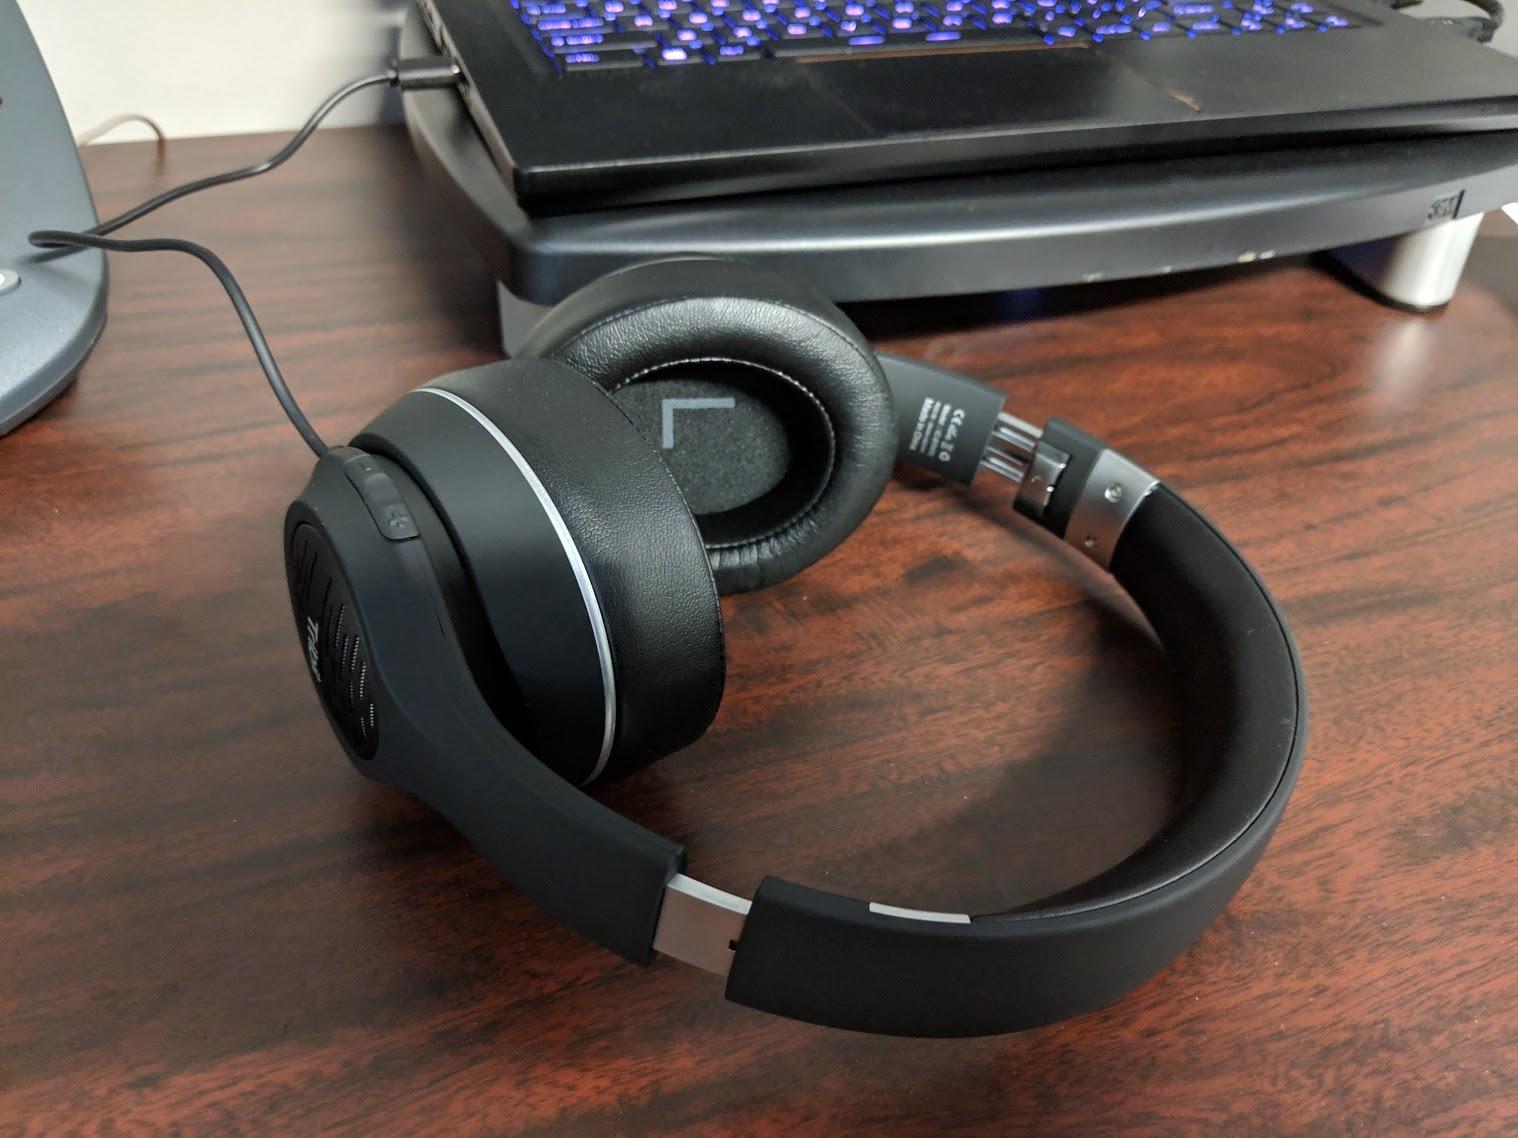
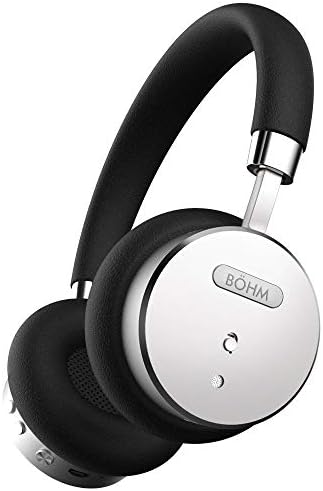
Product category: headphones
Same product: no